Crookwell Shire

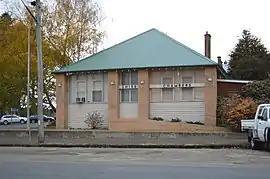
Former shire chambers, 2013

Crookwell Shire was a local government area in the Southern Tablelands region of New South Wales, Australia.